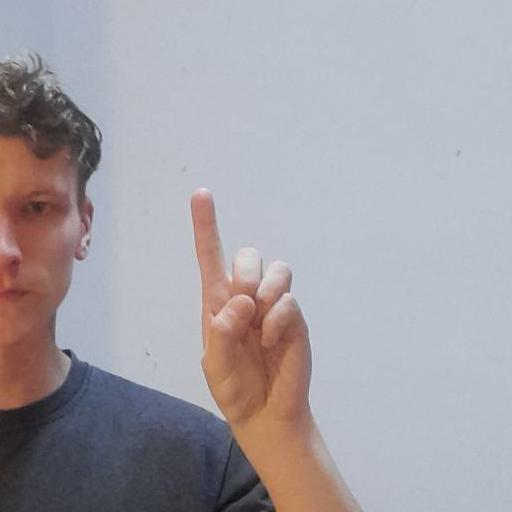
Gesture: one